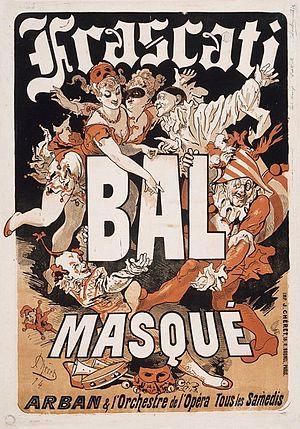
Affiche pour les bals masqués donnés salle Frascati rue Vivienne à Paris sous la direction d'Arban aux commandes de l'orchestre de l'Opéra.
Le Carnaval de Paris est une fête populaire parisienne succédant à la Fête des Fous, laquelle prospérait depuis au moins le XIᵉ siècle jusqu'au XVᵉ siècle.